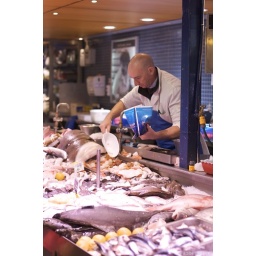
A familiar face in the English Market at one of the fish stalls